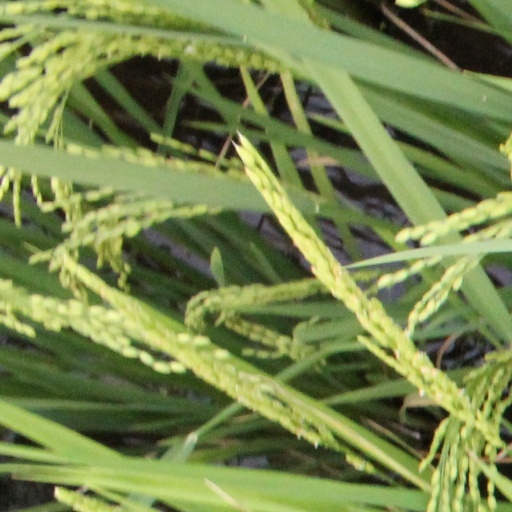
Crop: rice